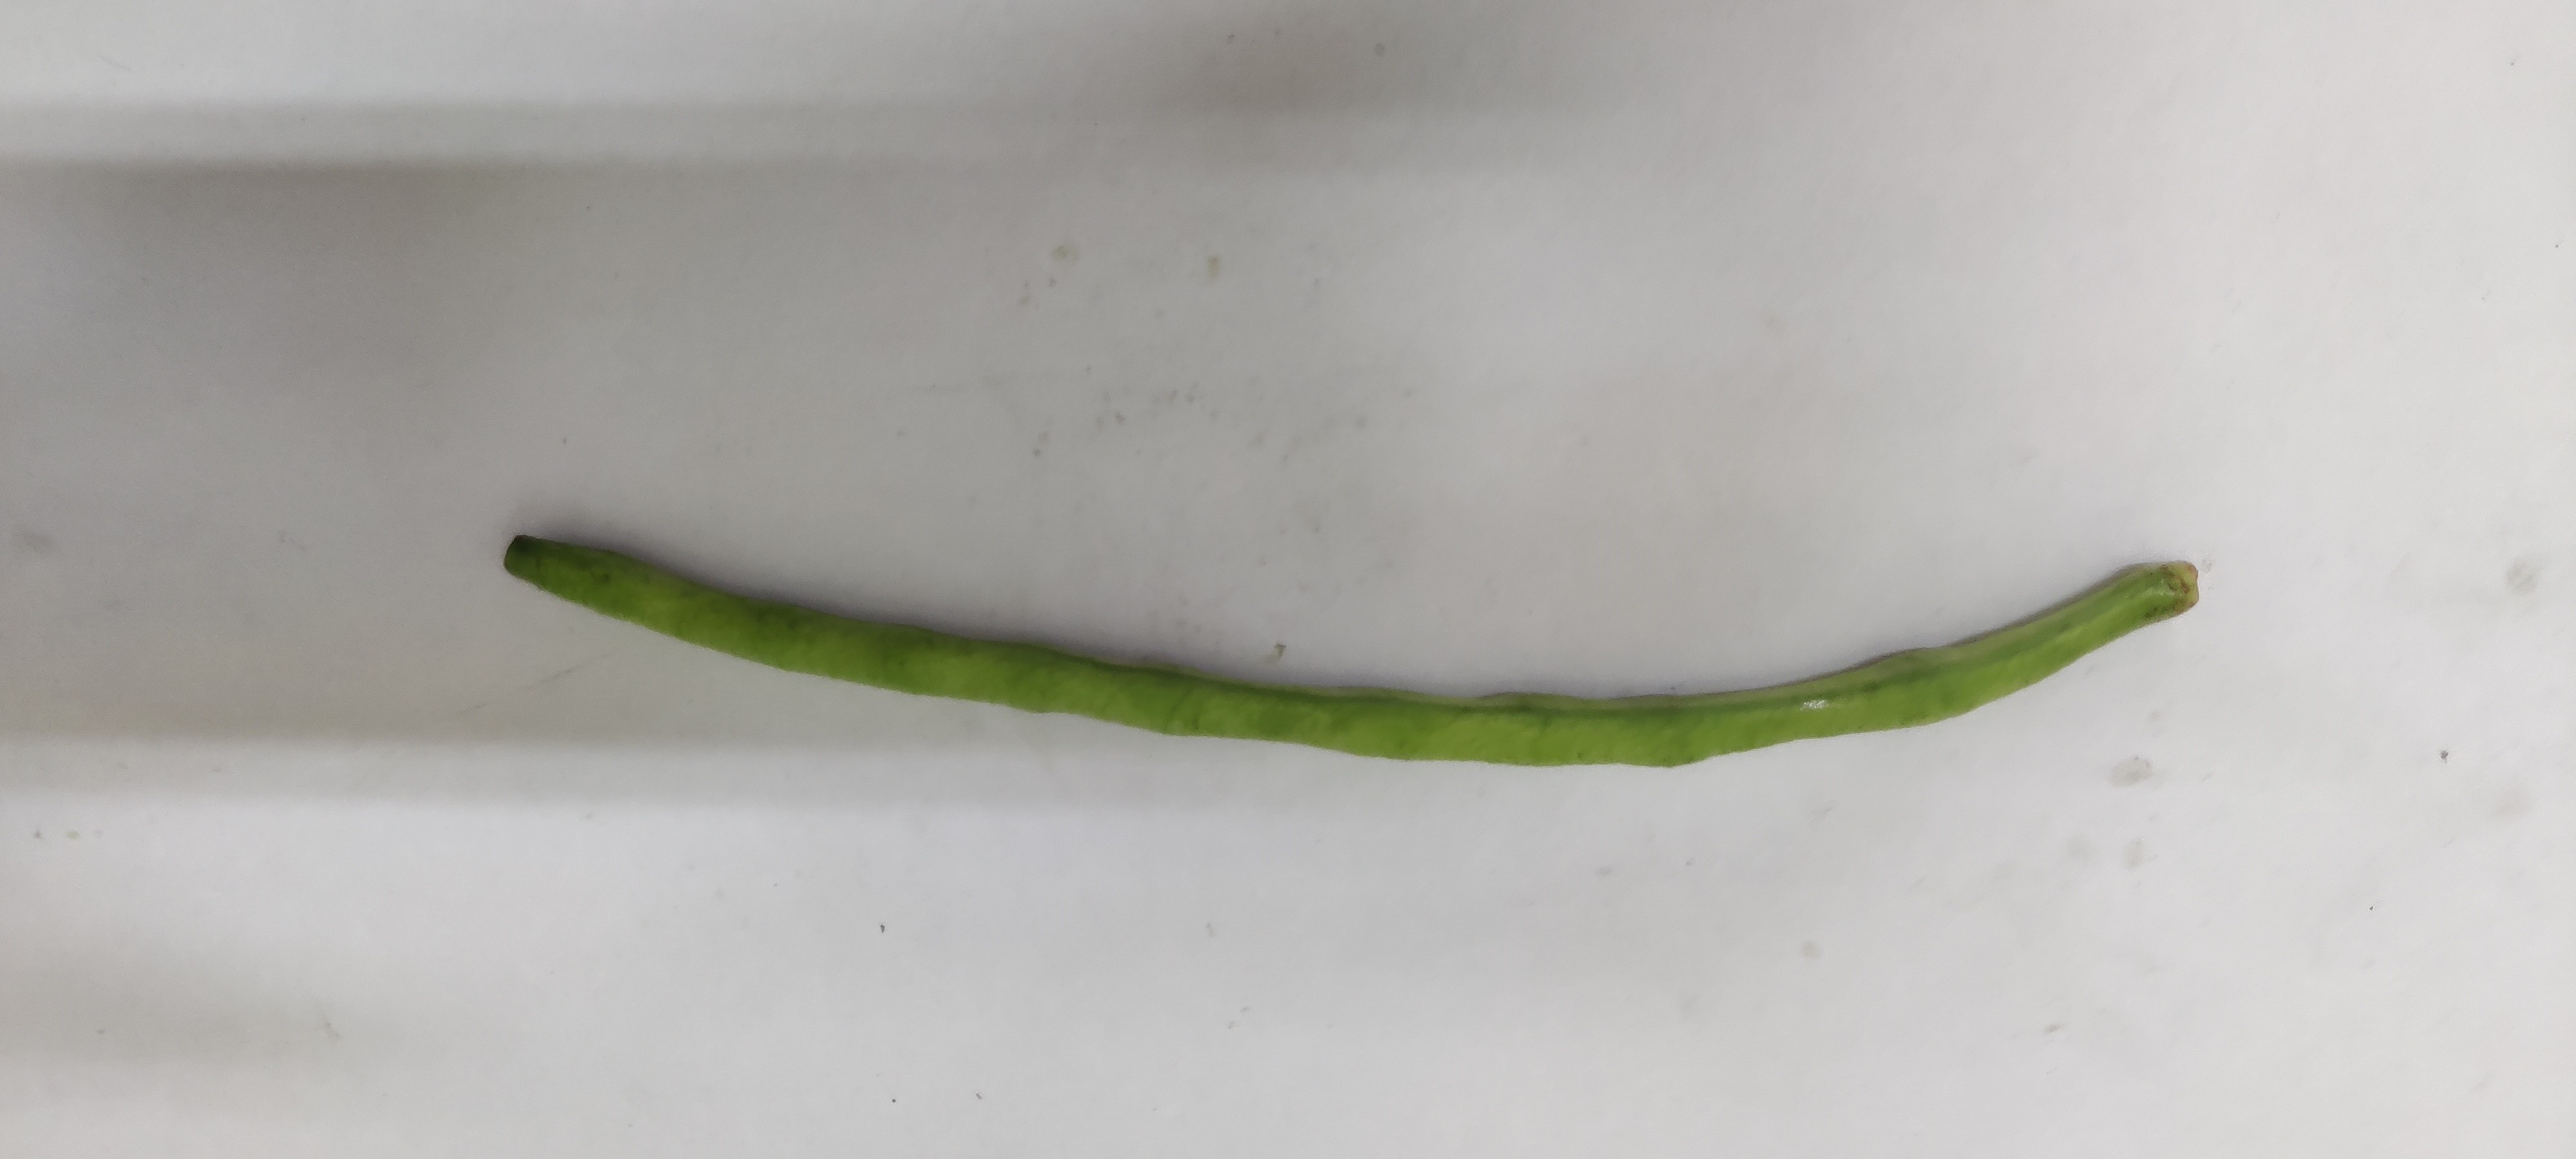
Crop: Cowpea
Condition: Fresh